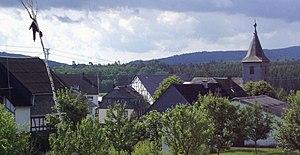
Womrath est une municipalité du Verbandsgemeinde Kirchberg, dans l'arrondissement de Rhin-Hunsrück, en Rhénanie-Palatinat, dans l'ouest de l'Allemagne.